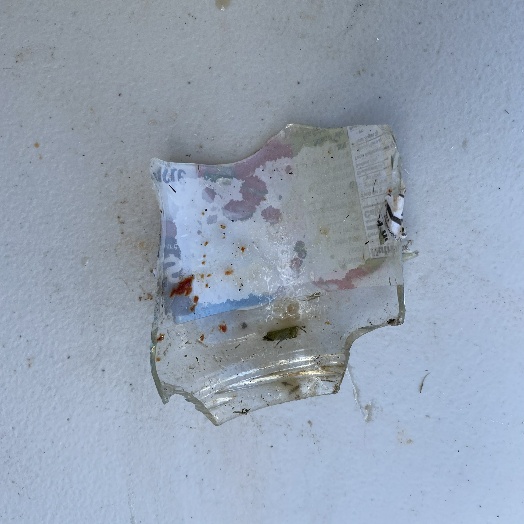
Label: Glass